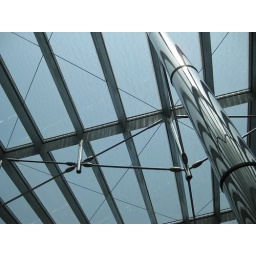
NCPA - moat runs over roof of corridor